Answer in natural language. Considering the relative positions, is stainless steel refrigerator door with vertical handle above or below black modern high-back chair? Choose between the following options: above or below
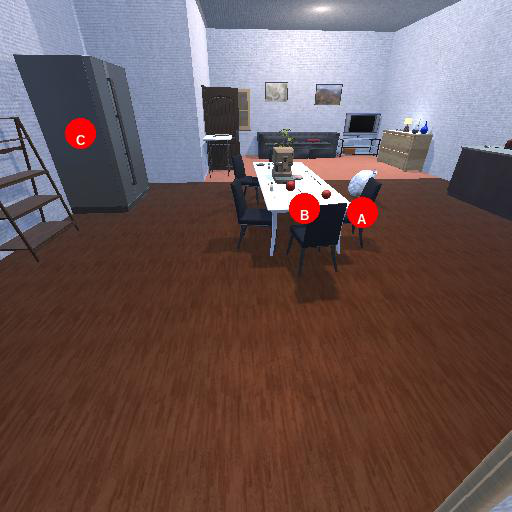
<answer>above</answer>